Bahria University

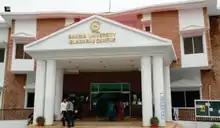
Bahria University Islamabad campus

Bahria University has its genesis in Bahria Colleges and Bahria Institutes of Management and Computer Sciences which were established by the Pakistan Navy in the 1980s and 1990s in Islamabad and Karachi. These institutes and colleges were affiliated with Peshawar University to conduct bachelor and master's degree programs in the disciplines of business management and computer sciences.